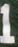
Number: 1